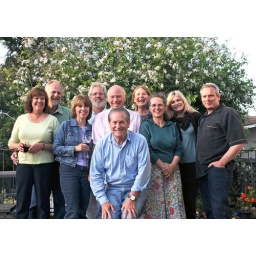
Beach Gang in front of apple tree (Nikon enhanced and cropped)